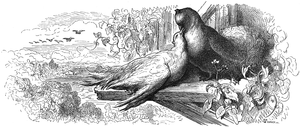
Les Deux Pigeons est la deuxième fable du livre IX de Jean de La Fontaine situé dans le second recueil des Fables de La Fontaine, édité pour la première fois en 1678.